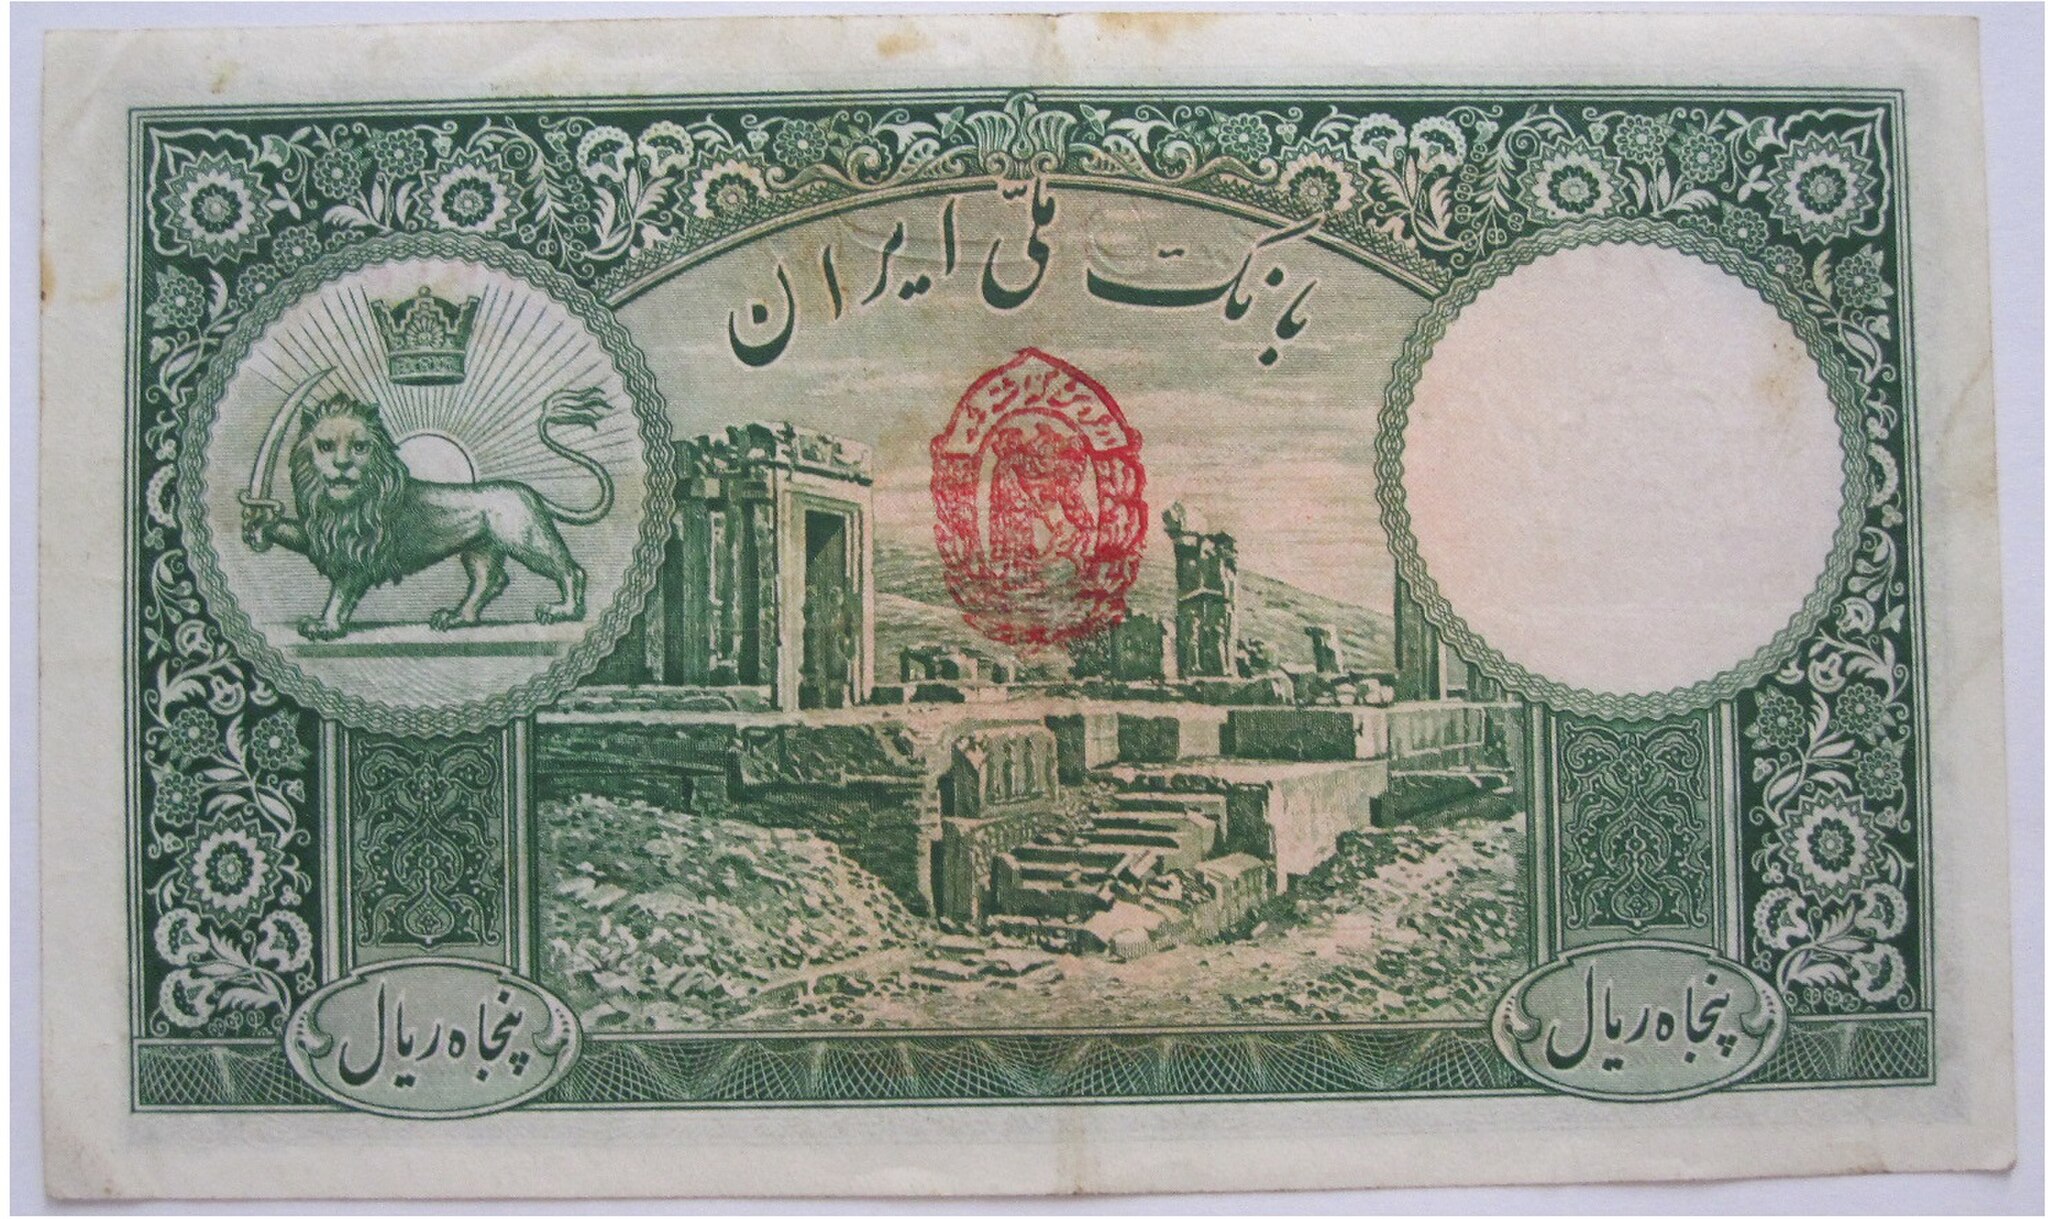
Title: Reza Shah 50 Rials banknote 2nd series reverse
Description: اسکناس 50 ریالی رضا شاه سری دوم
Date: 2014-06-11 22:47:49
Categories: Self-published work, Persepolis in art, Banknotes of Iran, Reza Shah era, Lion and Sun in Iran